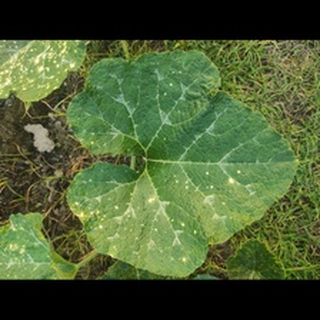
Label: pumpkin_bacterial_leaf_spot